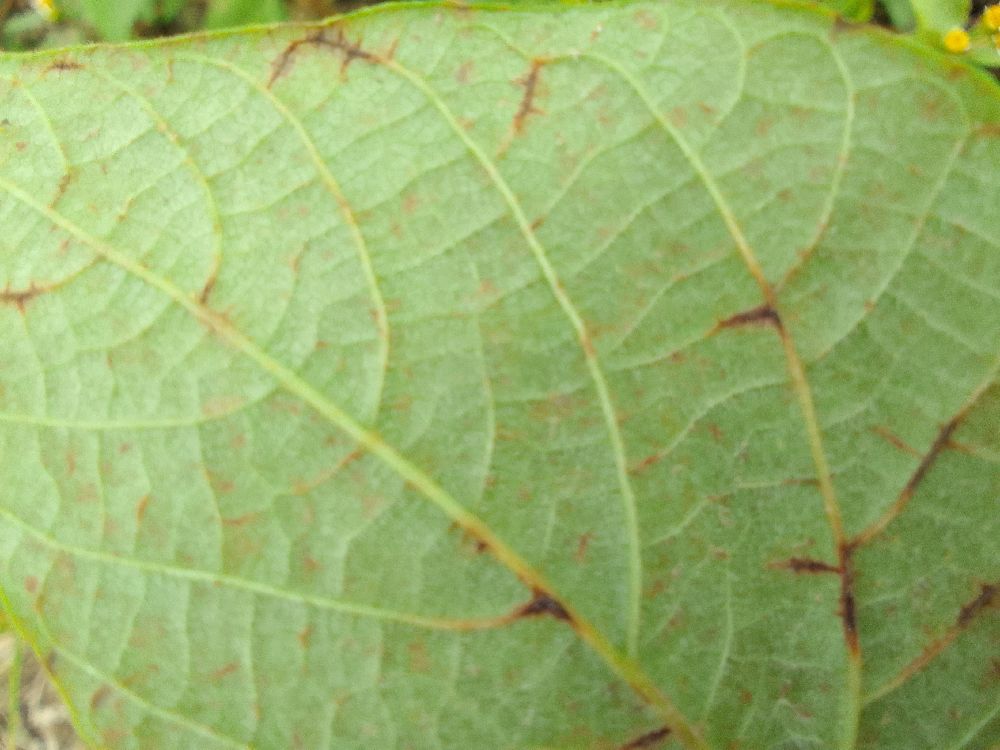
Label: anthracnose